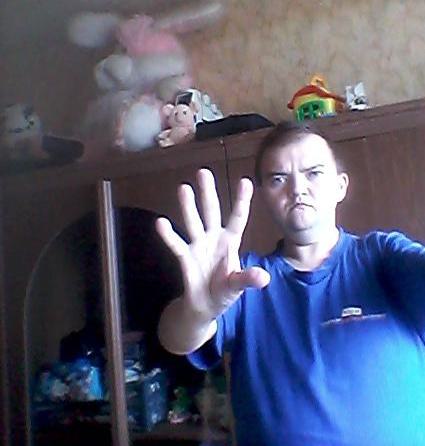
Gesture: palm